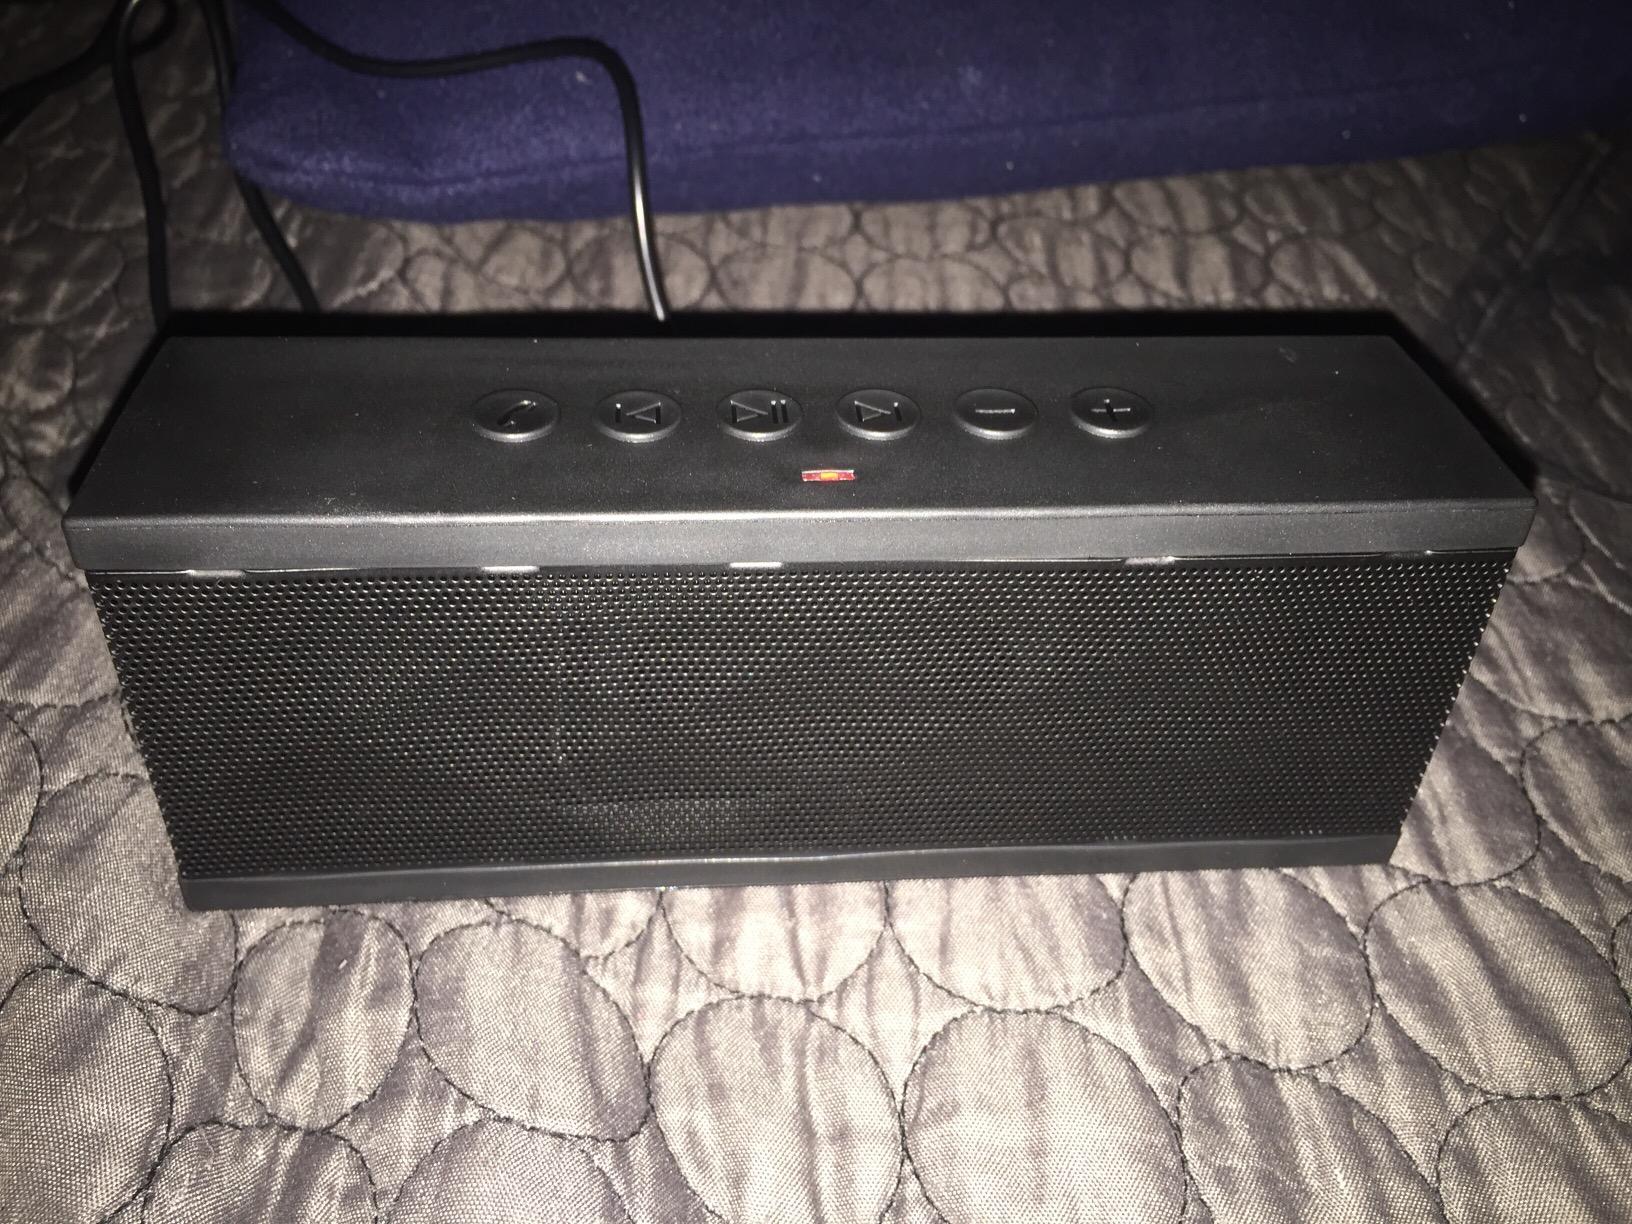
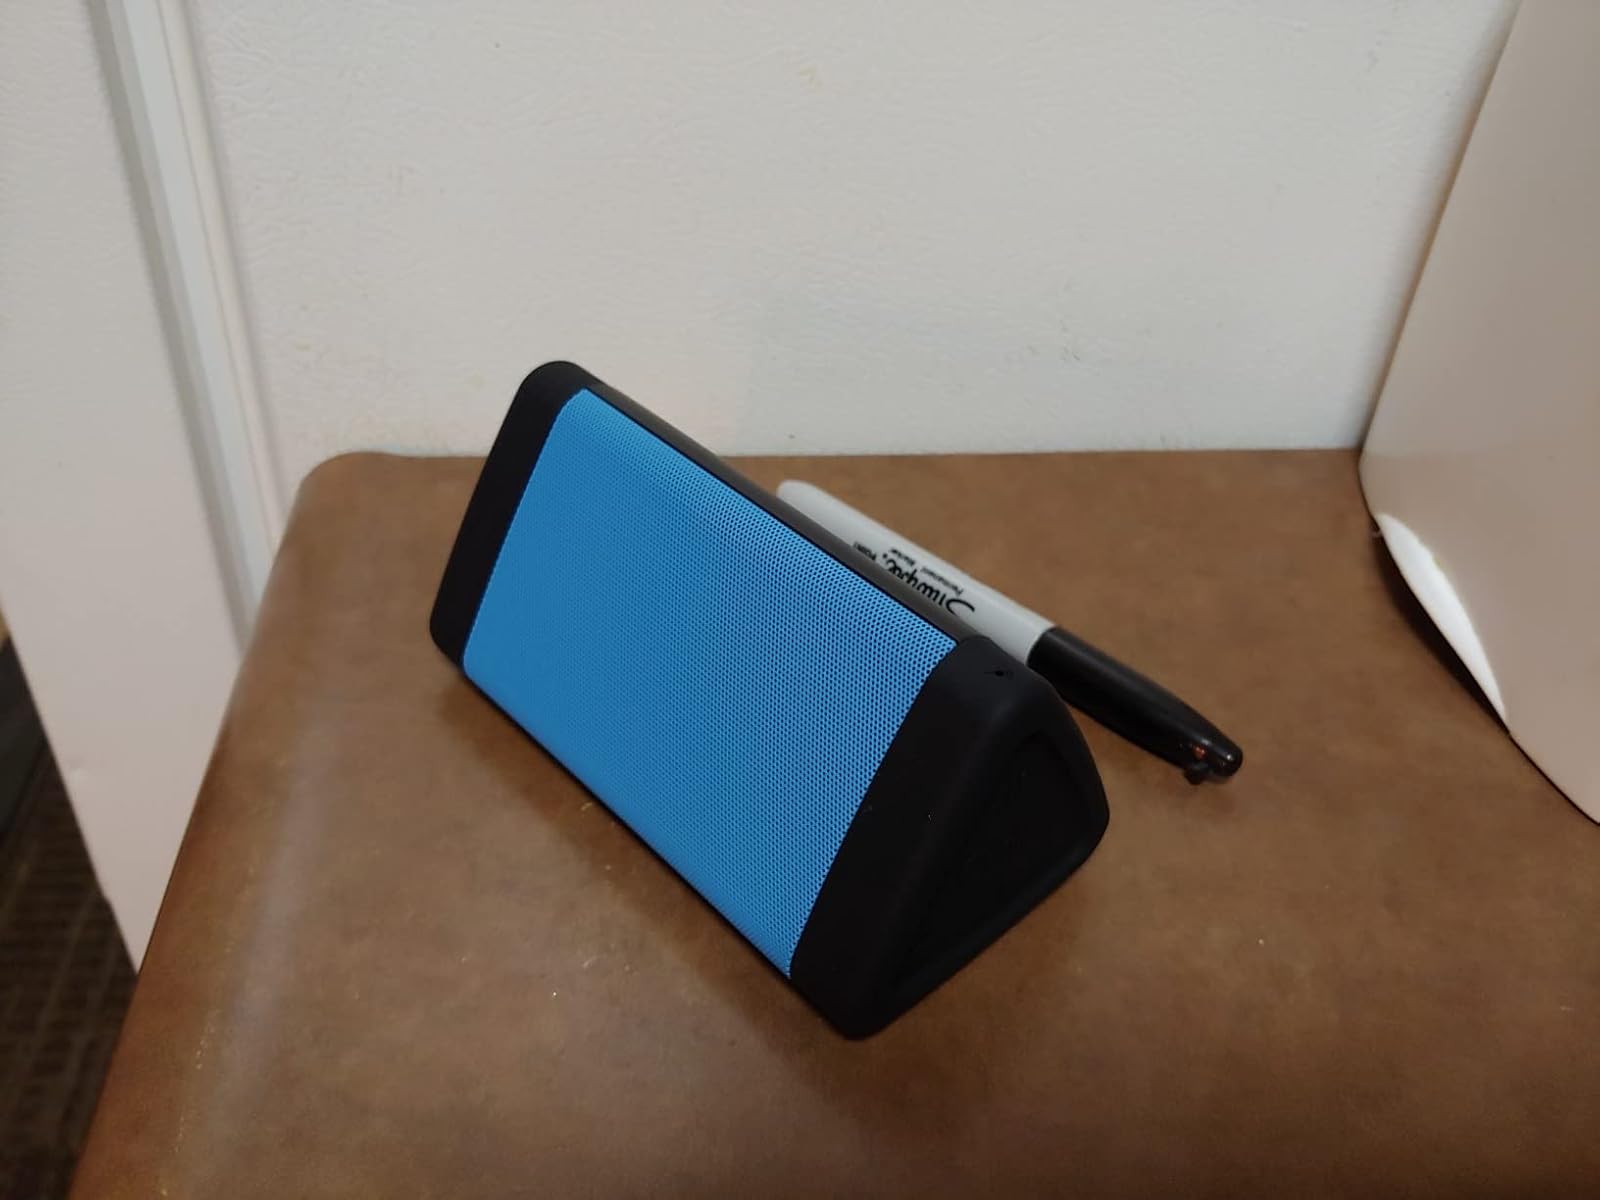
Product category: speaker
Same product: no